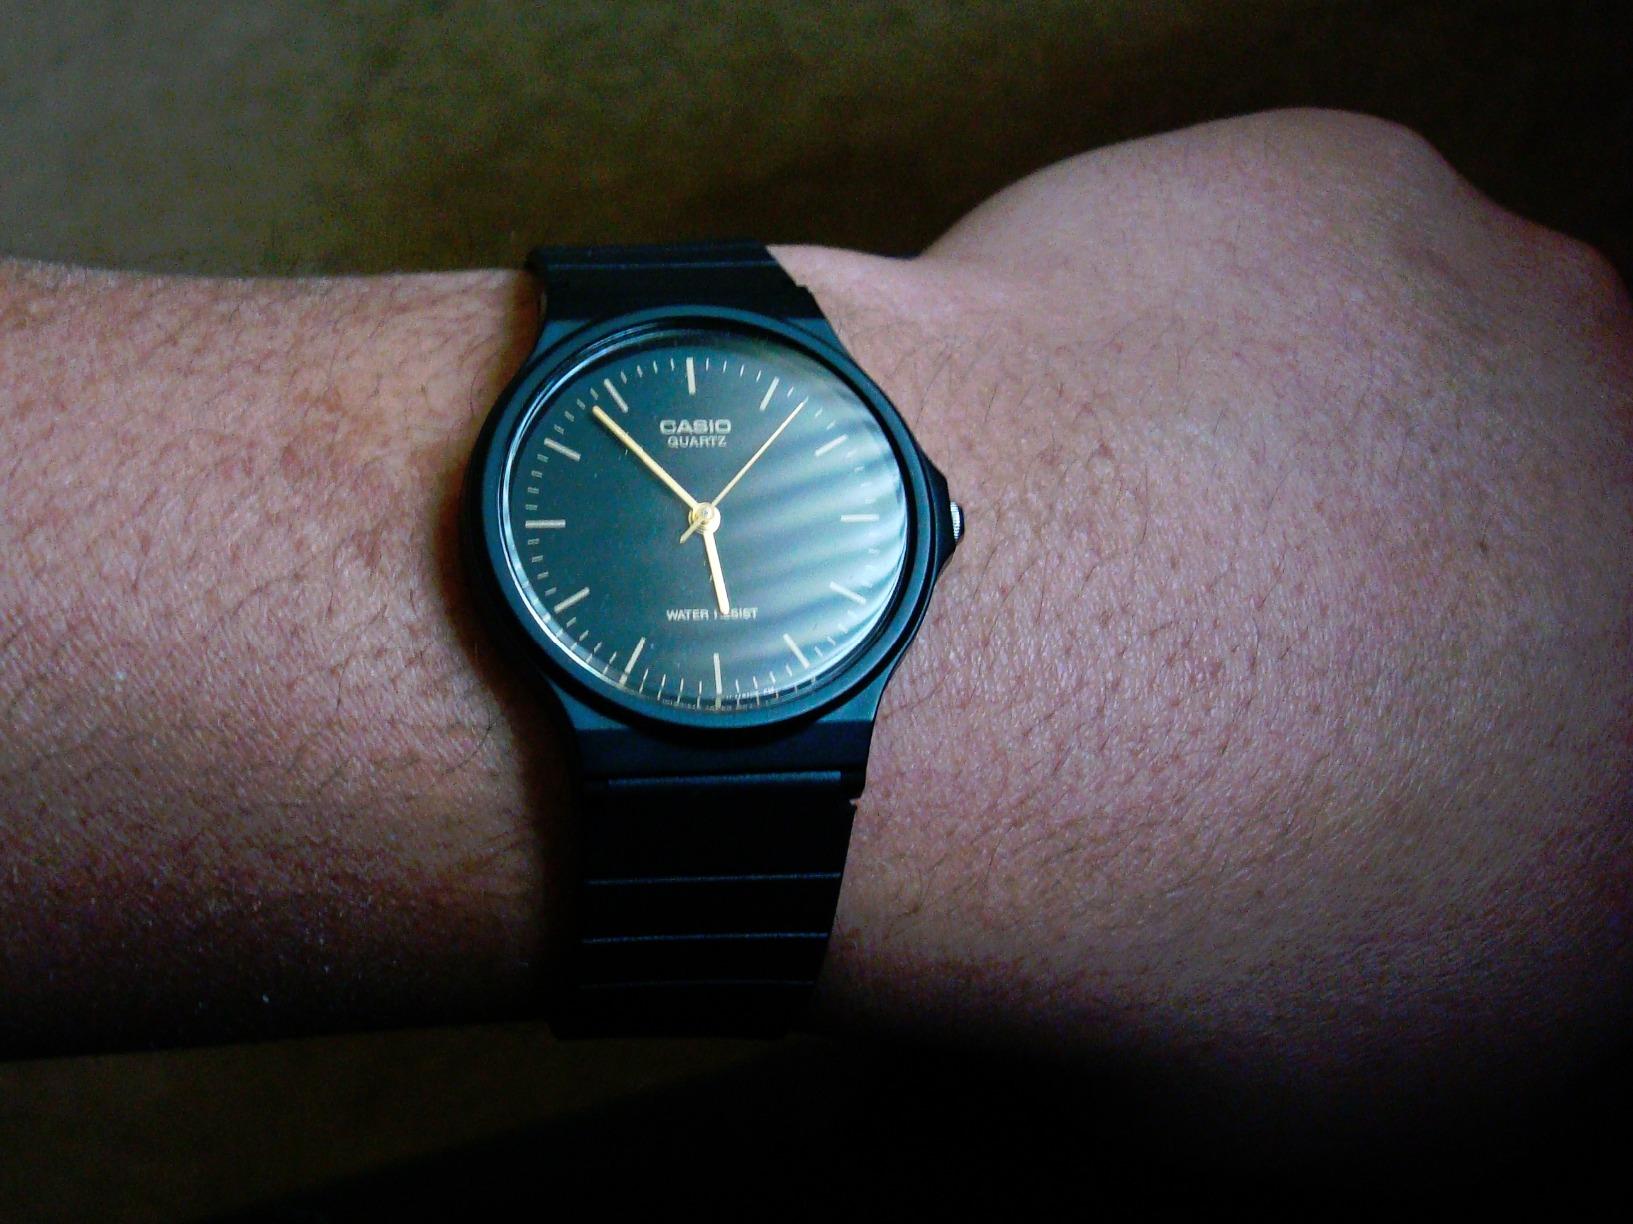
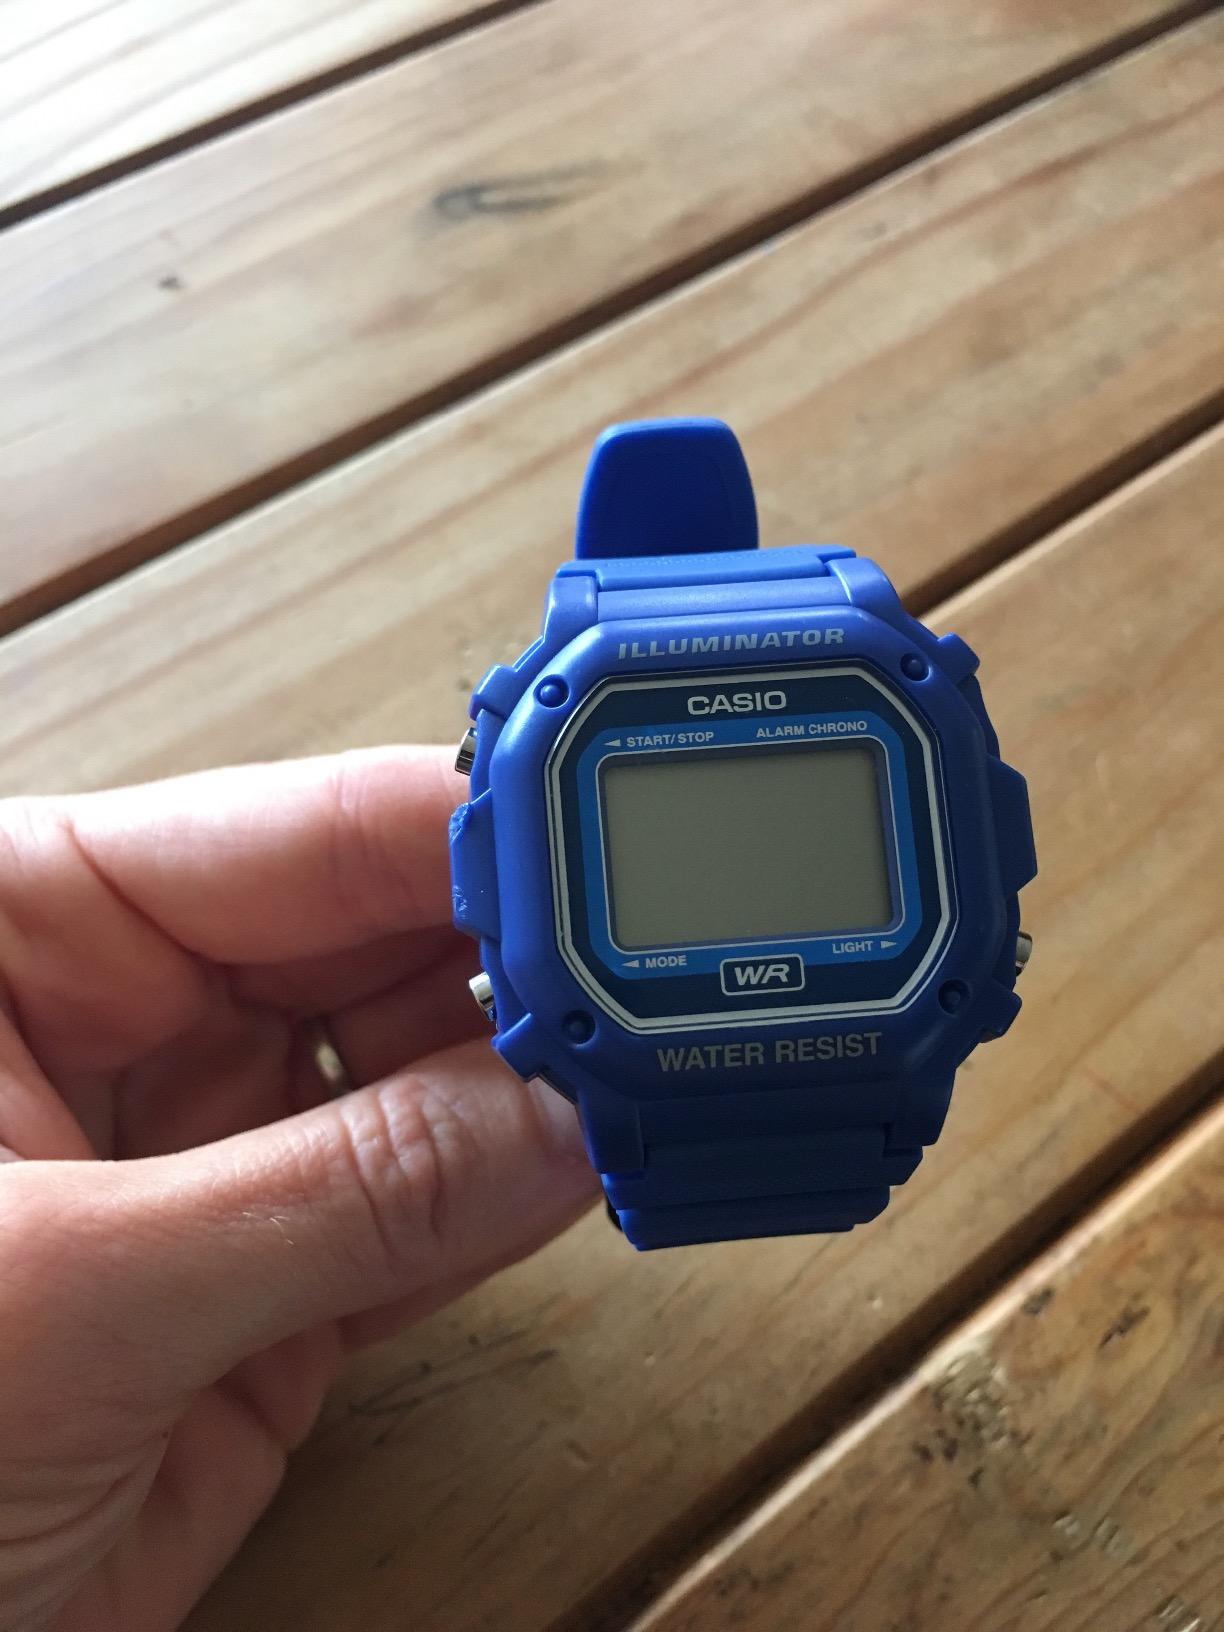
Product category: accessories_watch
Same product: no